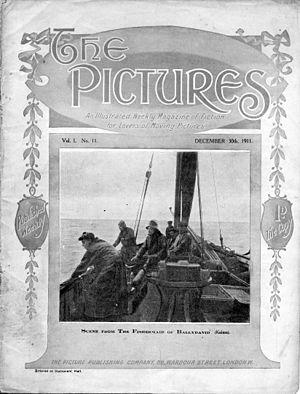
The Fishermaid of Ballydavid est un film américain sorti en 1911, réalisé par Sidney Olcott en Irlande, avec lui-même et Gene Gauntier qui a aussi écrit le scénario.